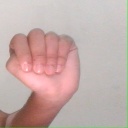
अक्षर: ठ